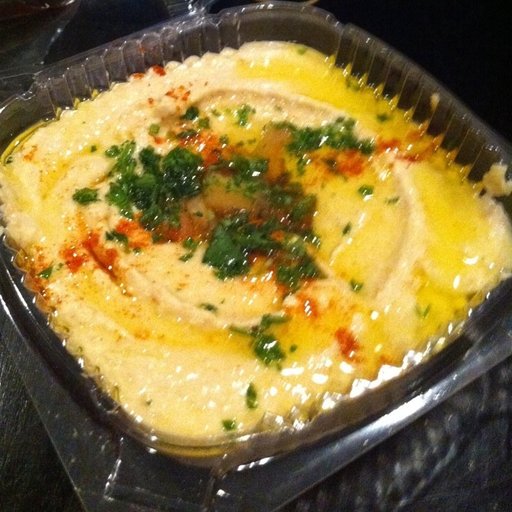
Label: hummus